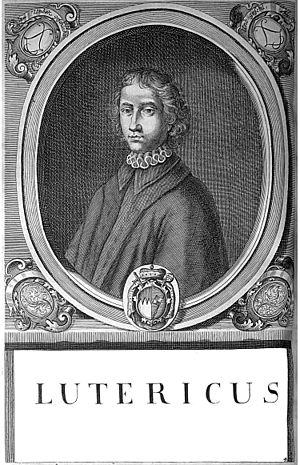
Liutrit est évêque de Wurtzbourg de 795 à 802.